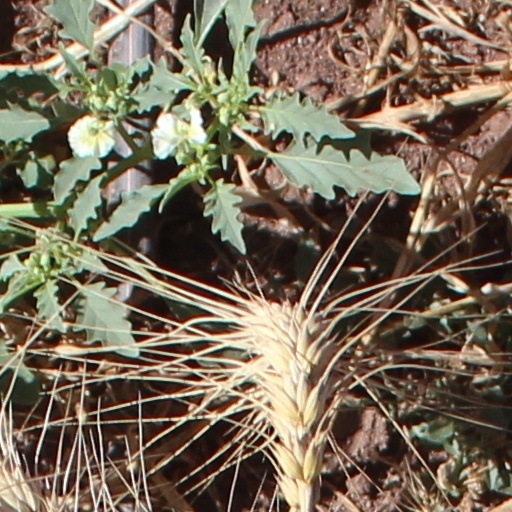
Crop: wheat